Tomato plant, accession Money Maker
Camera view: tilt-top (135 deg); turntable rotation: 0 degrees
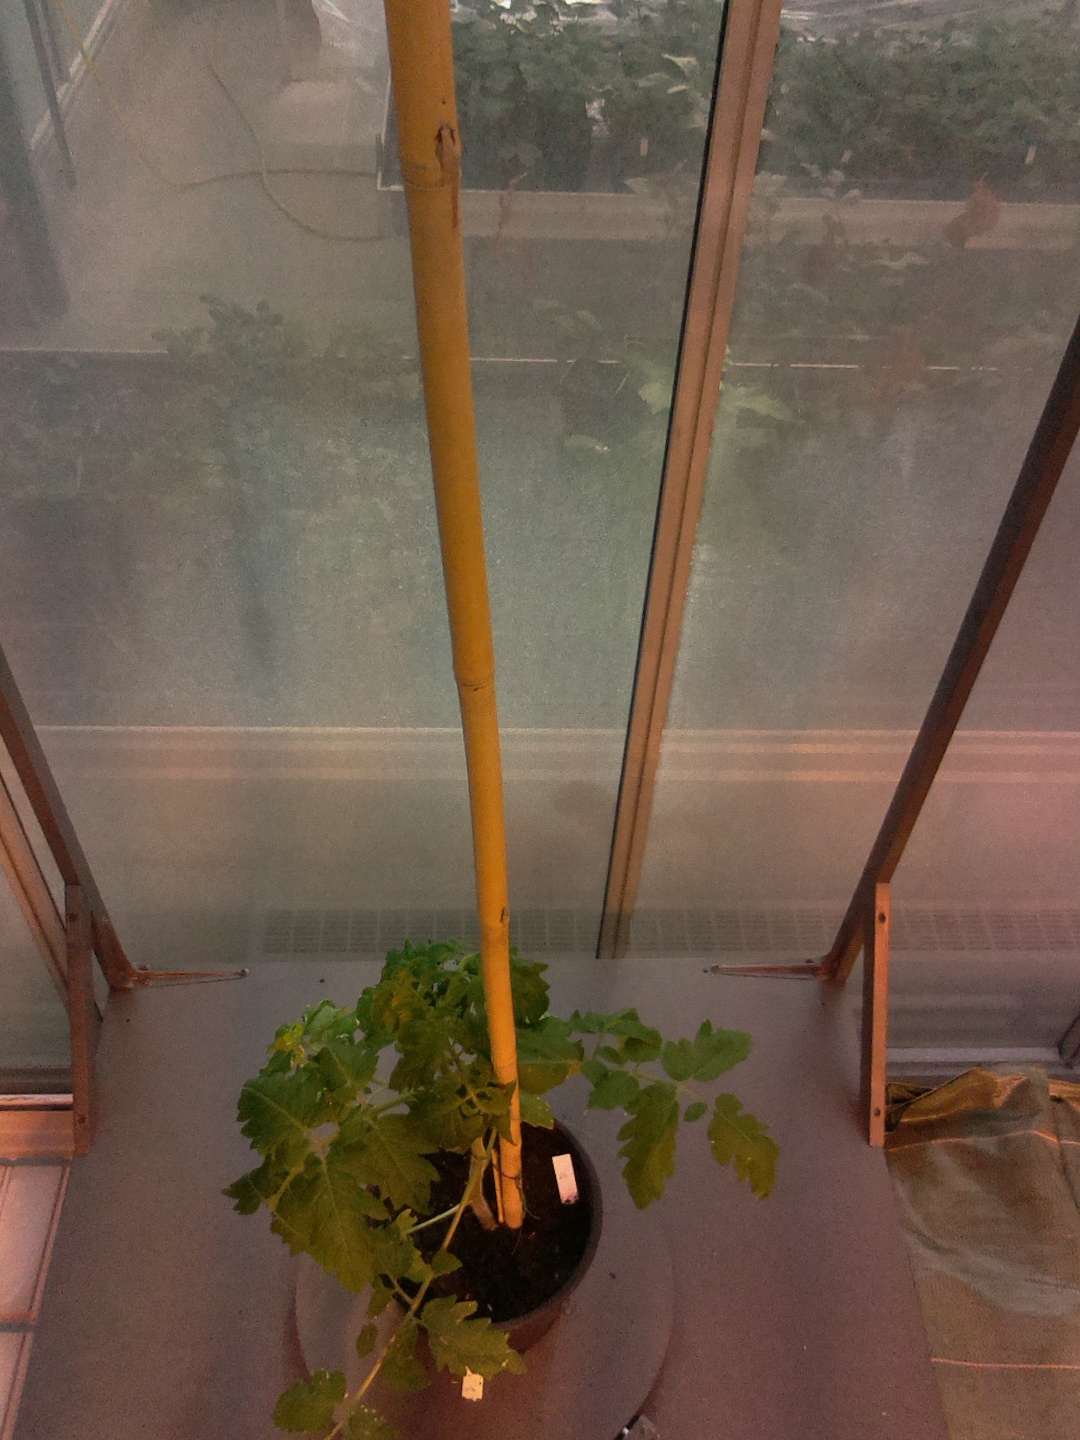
BBCH growth stage 14: 8 of true leaves visible